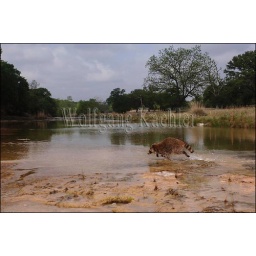
Usa, texas, hill country near hunt, racoon crossing river